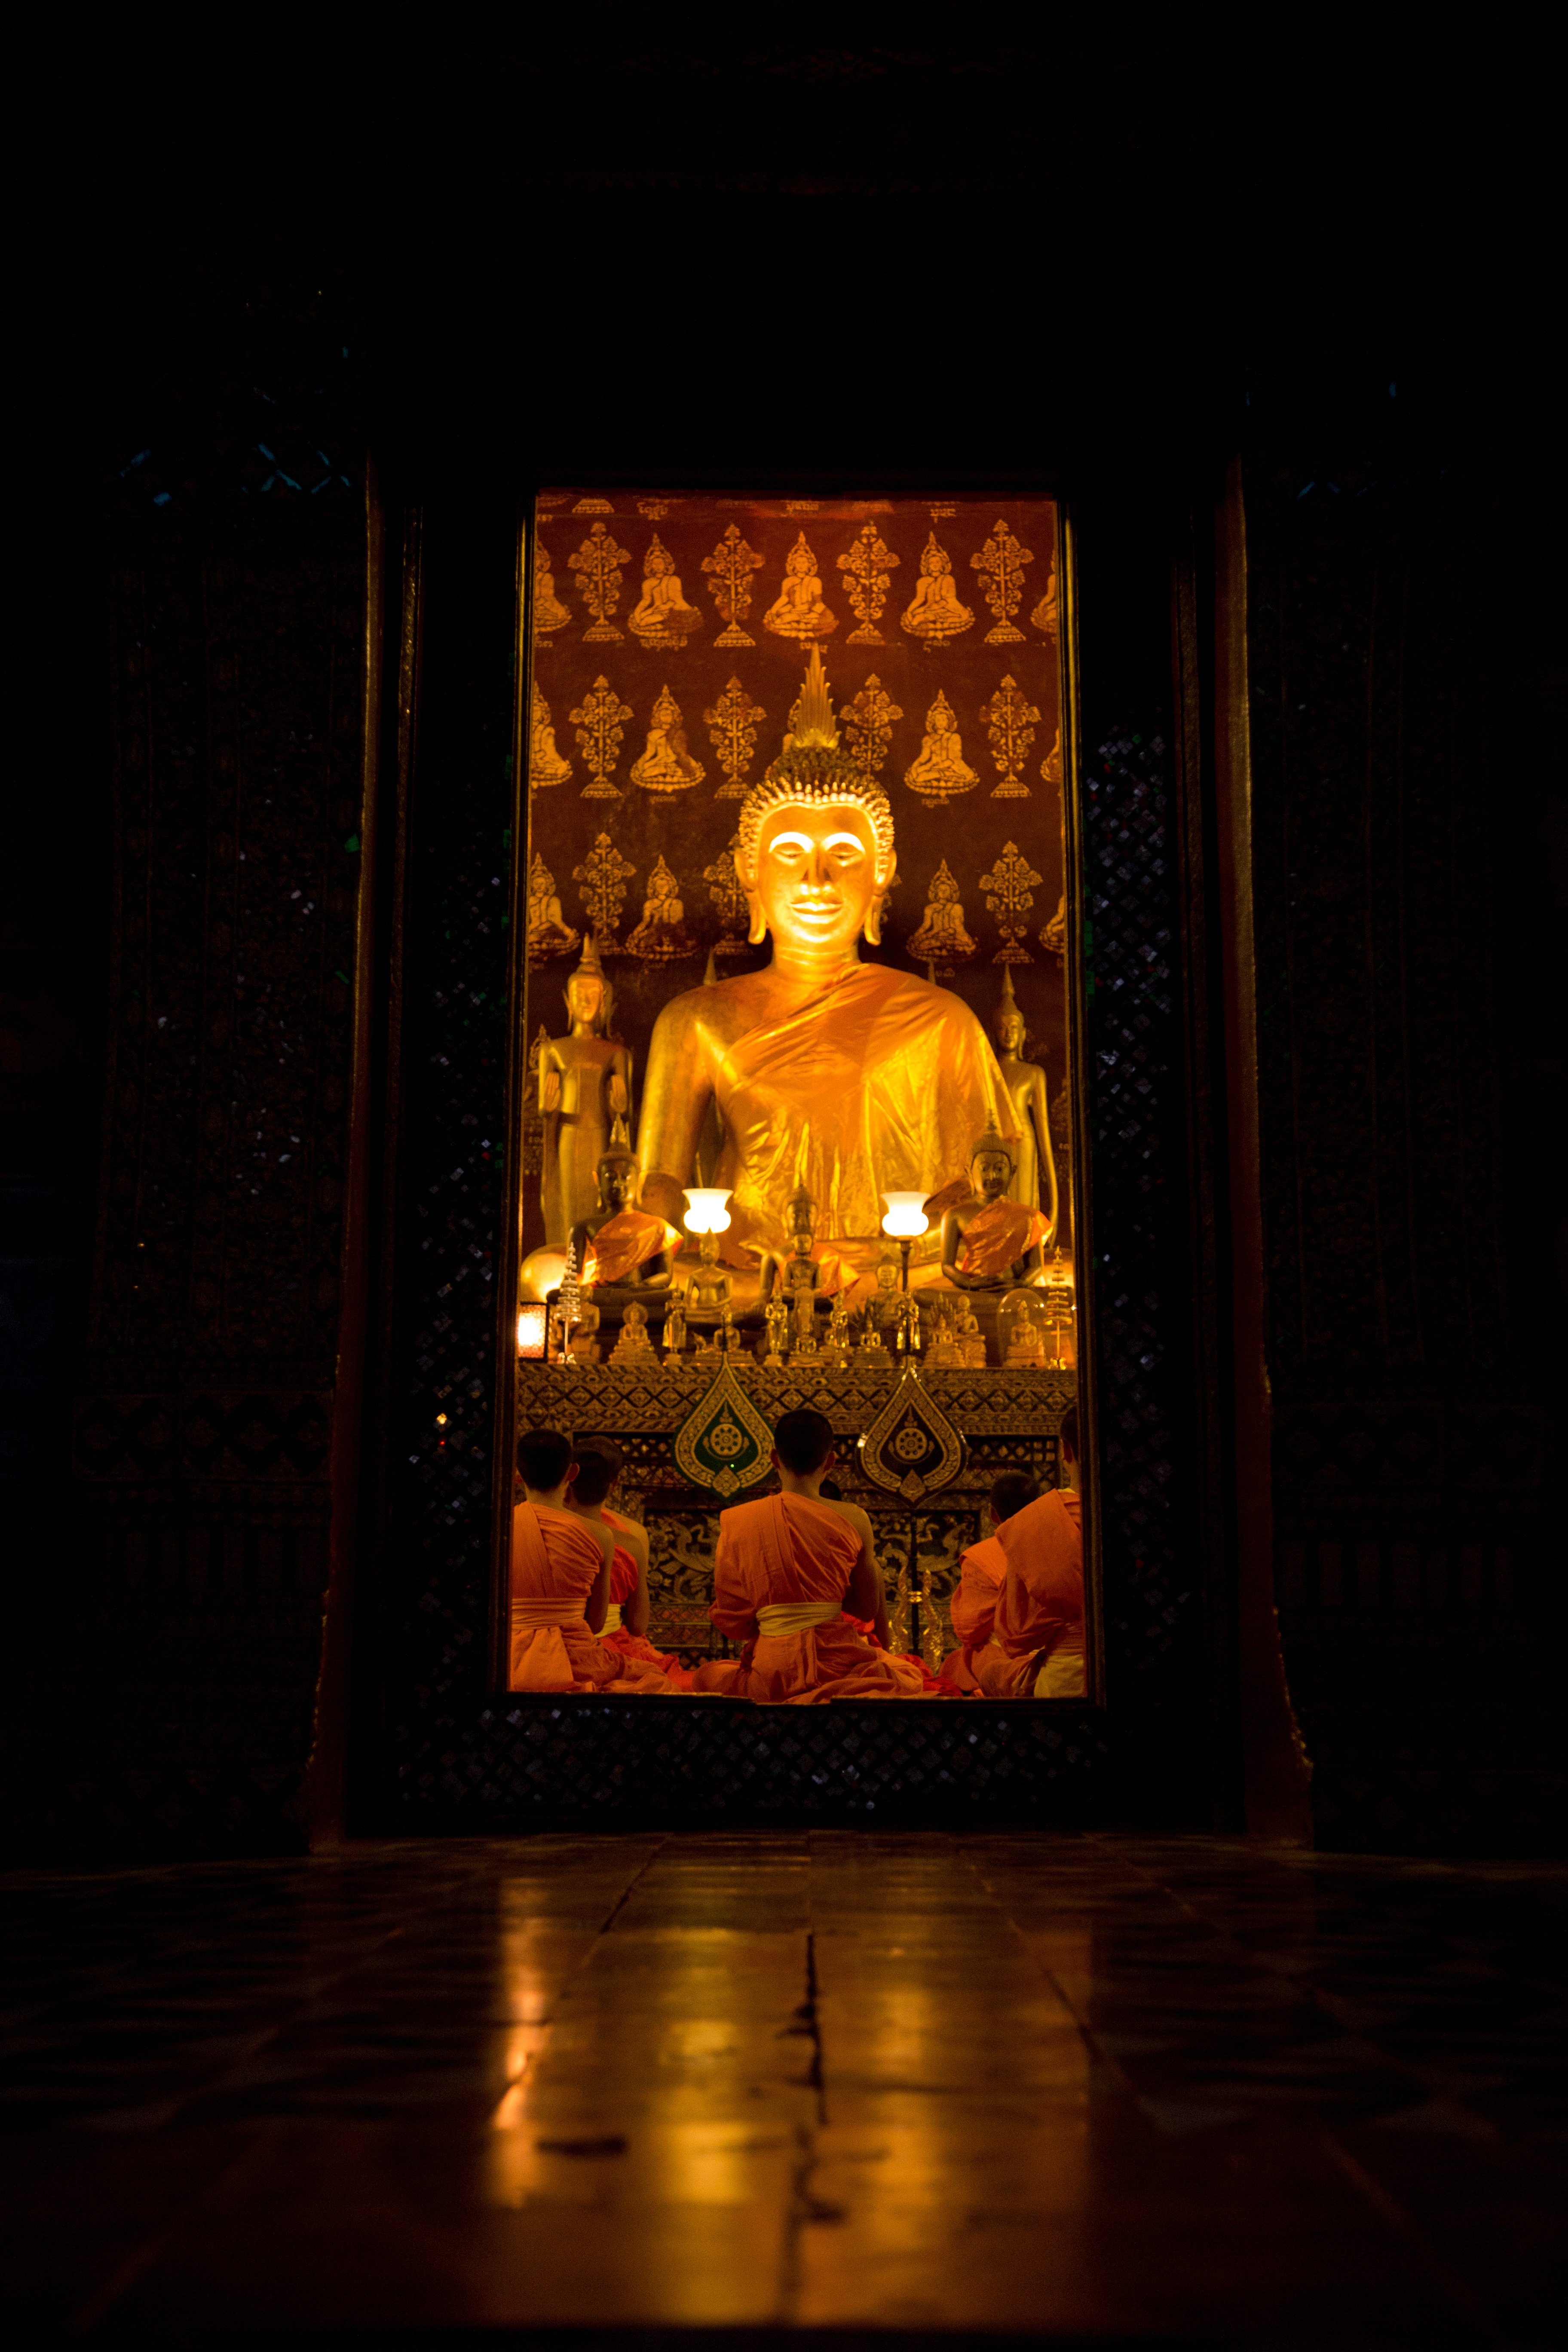
light, night, buddhism, darkness, lighting, temple, monks, chant